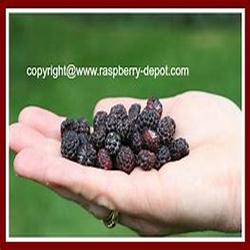
Label: Blackberry